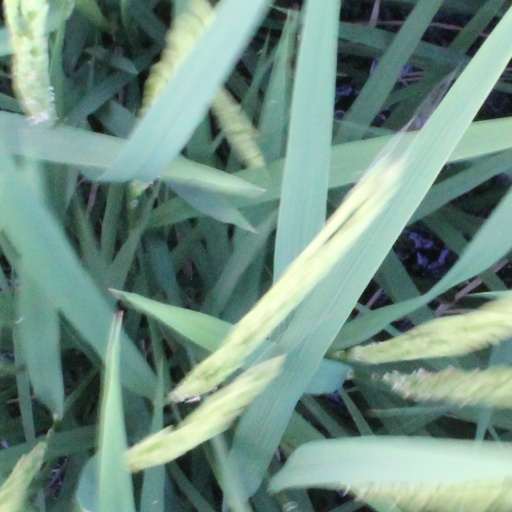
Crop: rice